Nahal Mishmar hoard

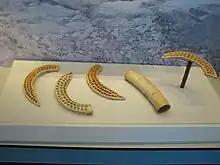
Objects made from hippopotamus tusks, cut lengthwise in the shape of a scythe and pierced with three rows of round holes, in the center of which is a hole surrounded by a raised rim.

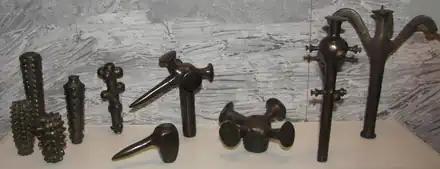
Copper vessels from the Nahal Mishmar hoard

The objects of the hoard seem to have been collected in a hurry. There are several theories about the origin of the hoard. Archaeologist David Ussishkin has suggested the hoard may have been the cultic furniture of the abandoned Chalcolithic Temple of Ein Gedi about south from the site. Yosef Garfinkel stated that no proof have been provided for the connection of the hoard with the temple and suggested that this was a burial of cult objects, to prevent their desecration, drawing a parallel with the find in the Nahal Hemar Cave Miriam Tadmor suggests that it was a kind of merchants' warehouse, judging from the amount of mundane objects, as well as tools and raw materials. It was also suggested that a possible alternate source of the hoard could have been another cultic location, at the place of some fragmentary ruins near the cave.